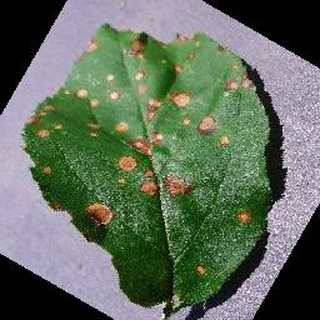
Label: apple_black_rot